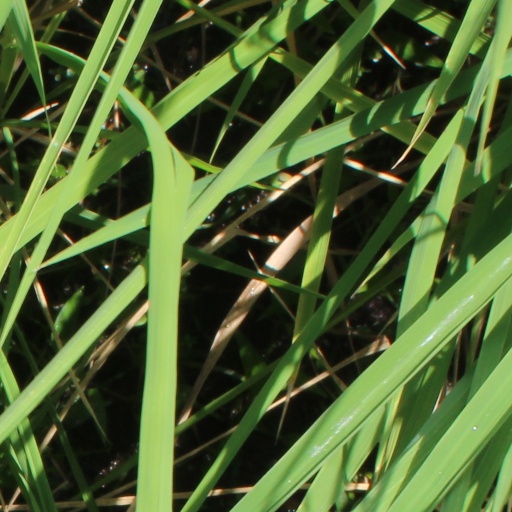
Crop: rice